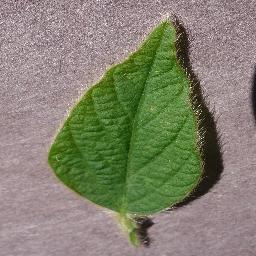
Label: Soybean___healthy